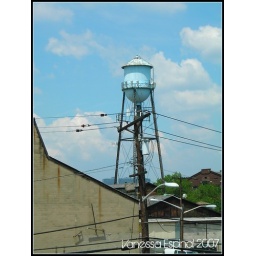
This water tower was demolished in 2007 due to waterfront renovation.